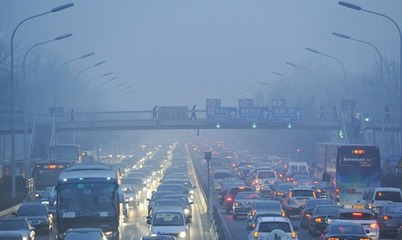
Weather: foggy or hazy